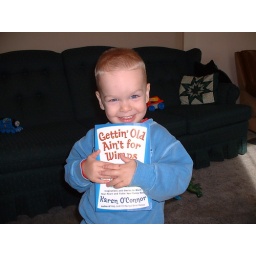
my youngest son Eli was actually carrying this book all around the house last summer...lol... no kidding.